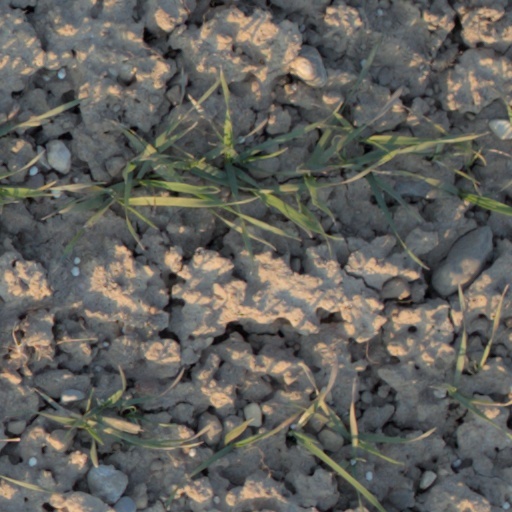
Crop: wheat